Hippophae rhamnoides

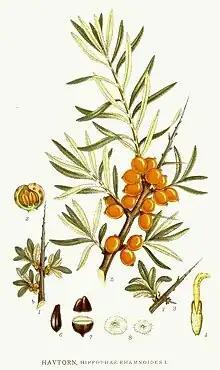
1901 illustration by the Swedish botanist C. A. M. Lindman

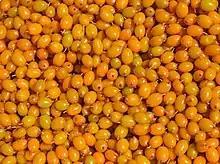
Harvested sea buckthorn berries.

Sea buckthorn fruit contains sugars, sugar alcohols, fruit acids, vitamins, polyphenols, carotenoids, fiber, amino acids, minerals, and plant sterols. Species belonging to genus "Hippophae" accumulate oil both in the pulp and in seed of the fruit. Oil content in the pulp is 1.5–3.0%, while in seeds, oil is 11% of the fresh weight.